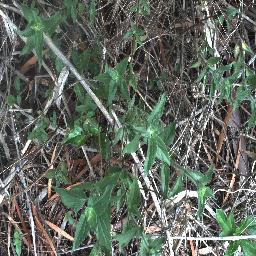
Label: siam_weed